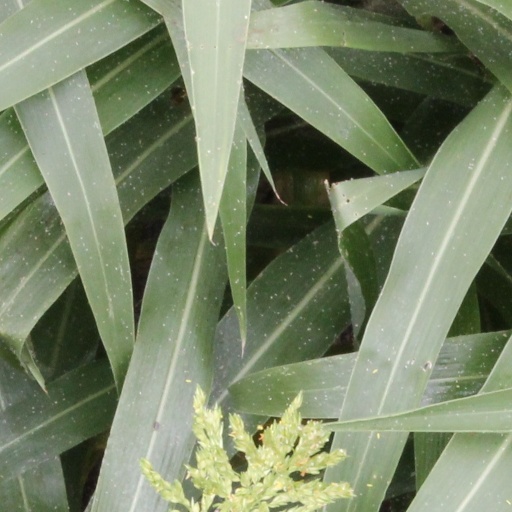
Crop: sorghum